Nathan Bracken

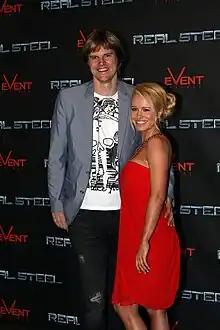
Bracken with his wife, Haley (2011)

Nathan Bracken was born in Penrith, New South Wales to parents Gordon and Robin. He spent his childhood living in the Blue Mountains region of New South Wales, attending Faulconbridge Primary and Springwood High School. He currently resides on the Central Coast of New South Wales and is married to Haley Bracken with whom he has 2 children. He is also studying for an undergraduate degree in communications. Bracken contested the Australian House of Representatives seat of Dobell as an independent against sitting member Craig Thomson at the 2013 federal election and received an 8.2 percent primary vote.